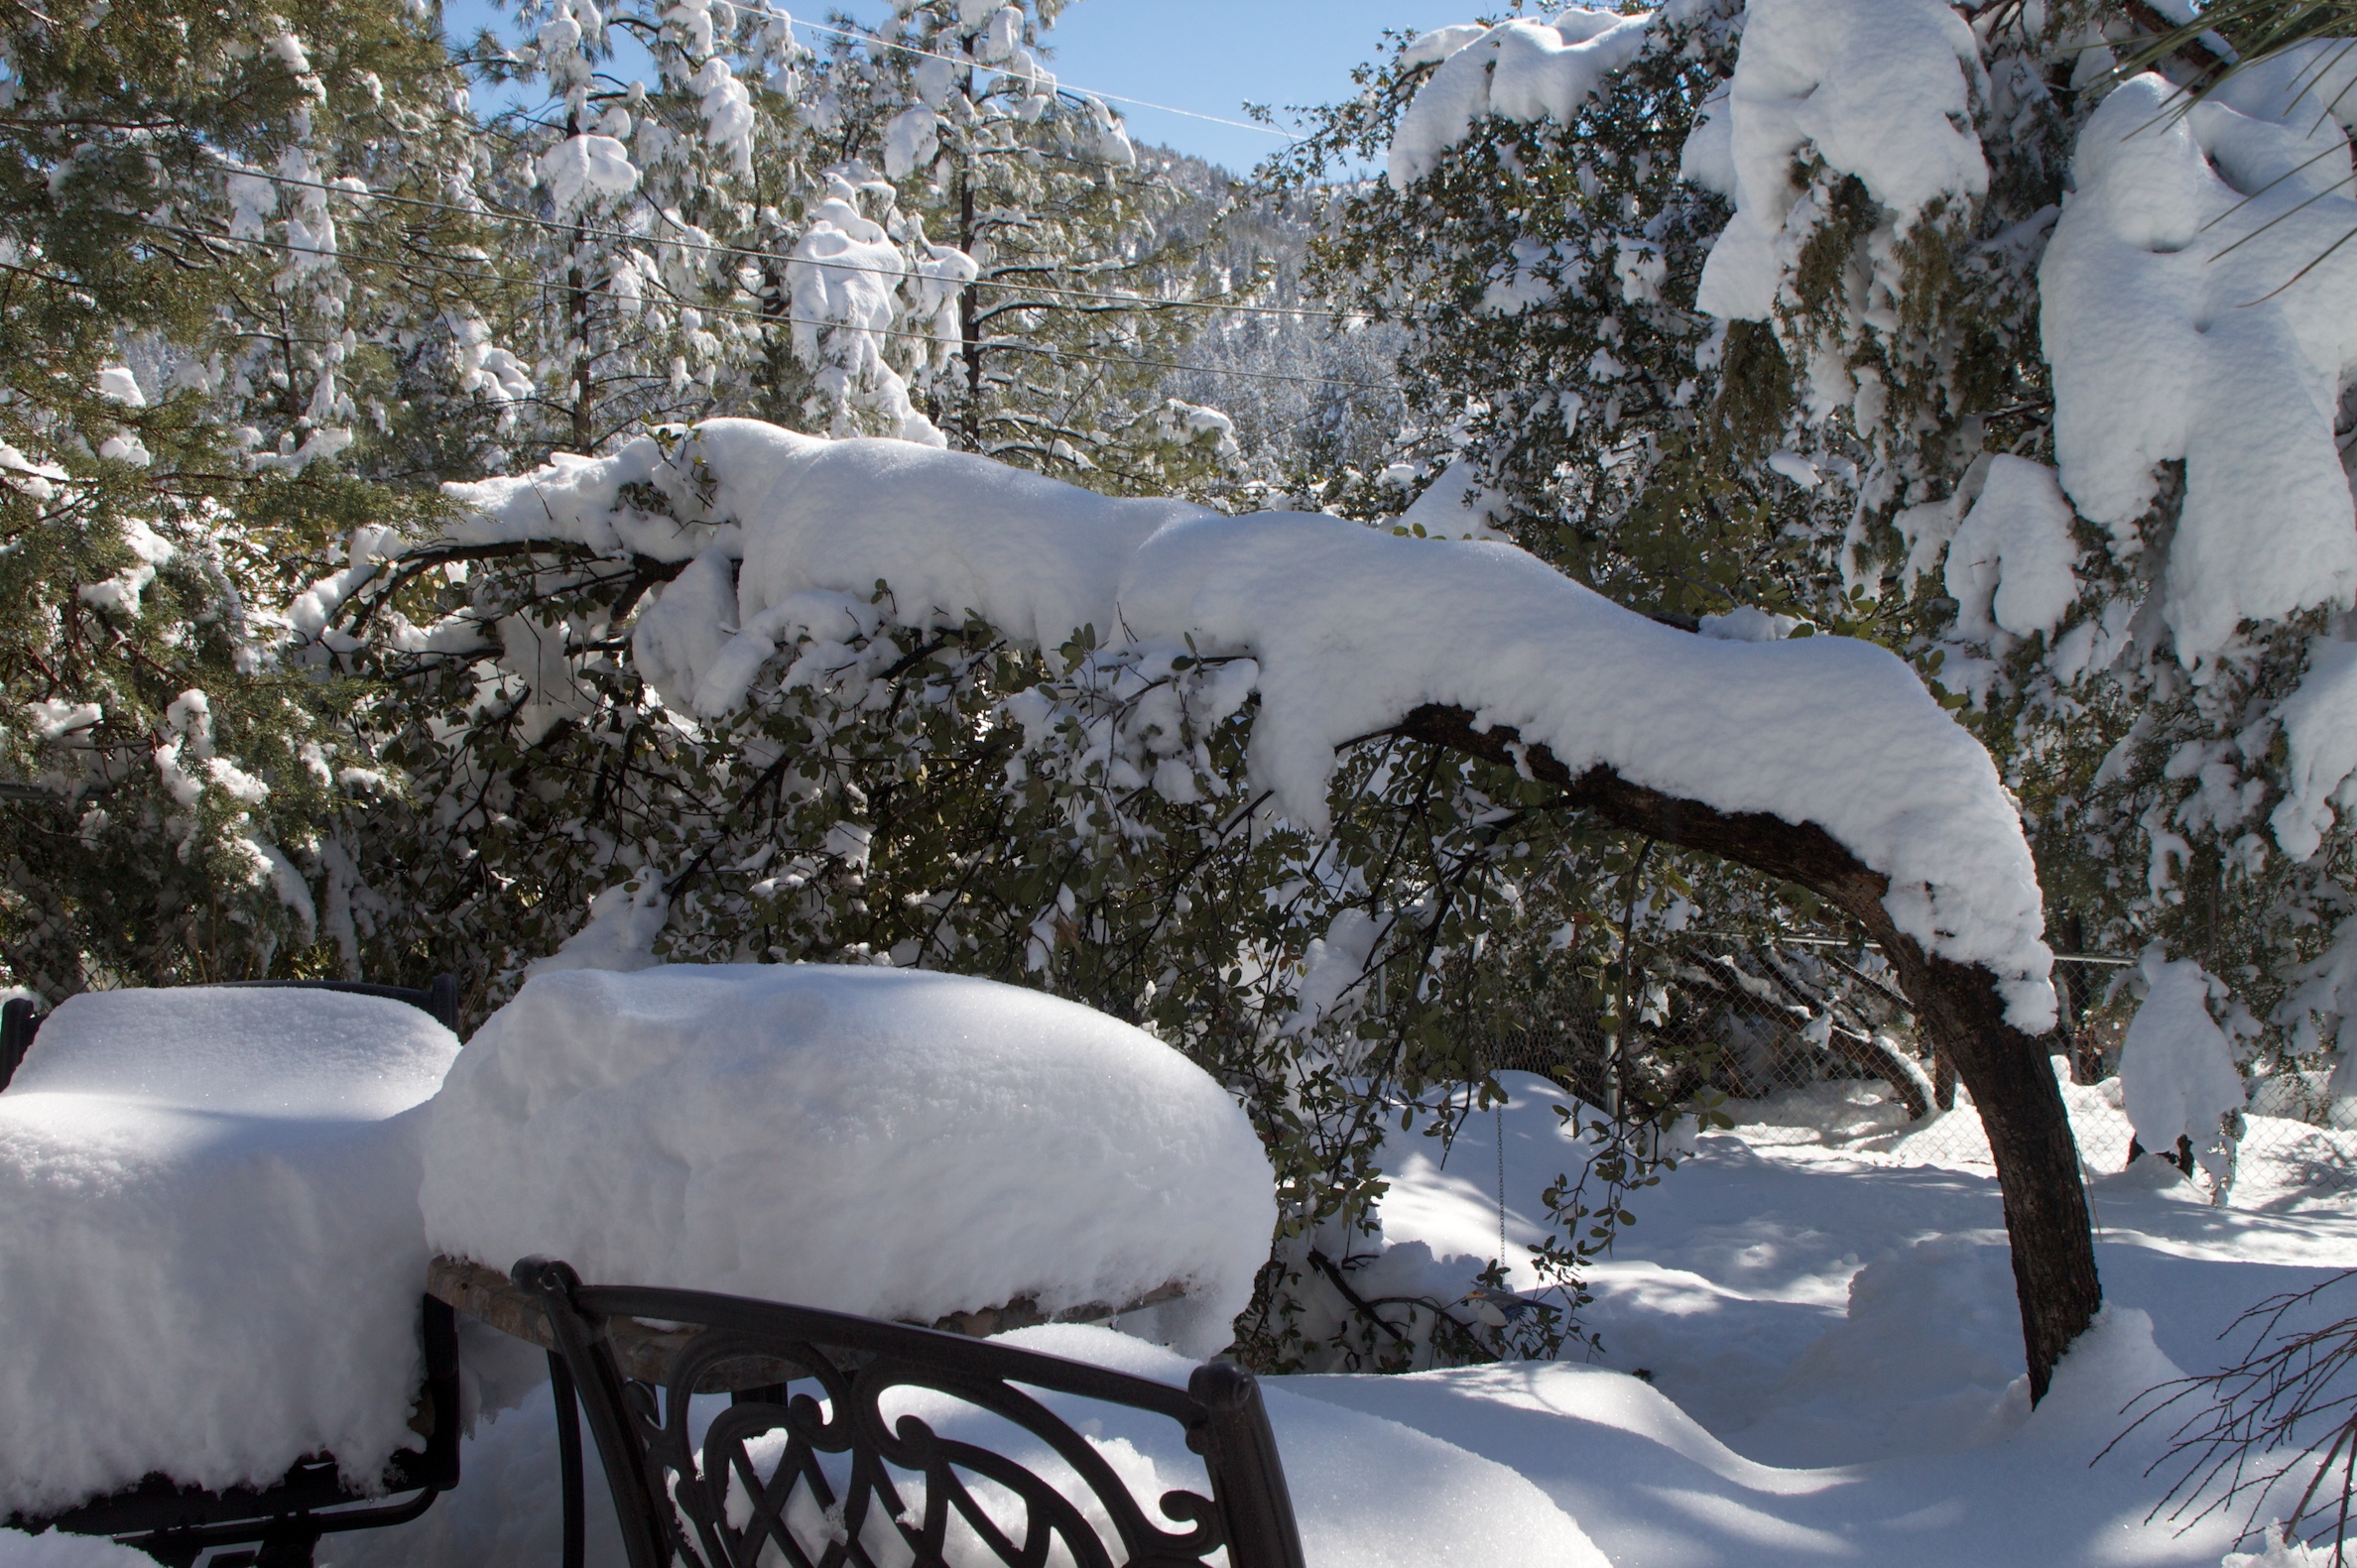
tree, snow, winter, ice, weather, season, freezing